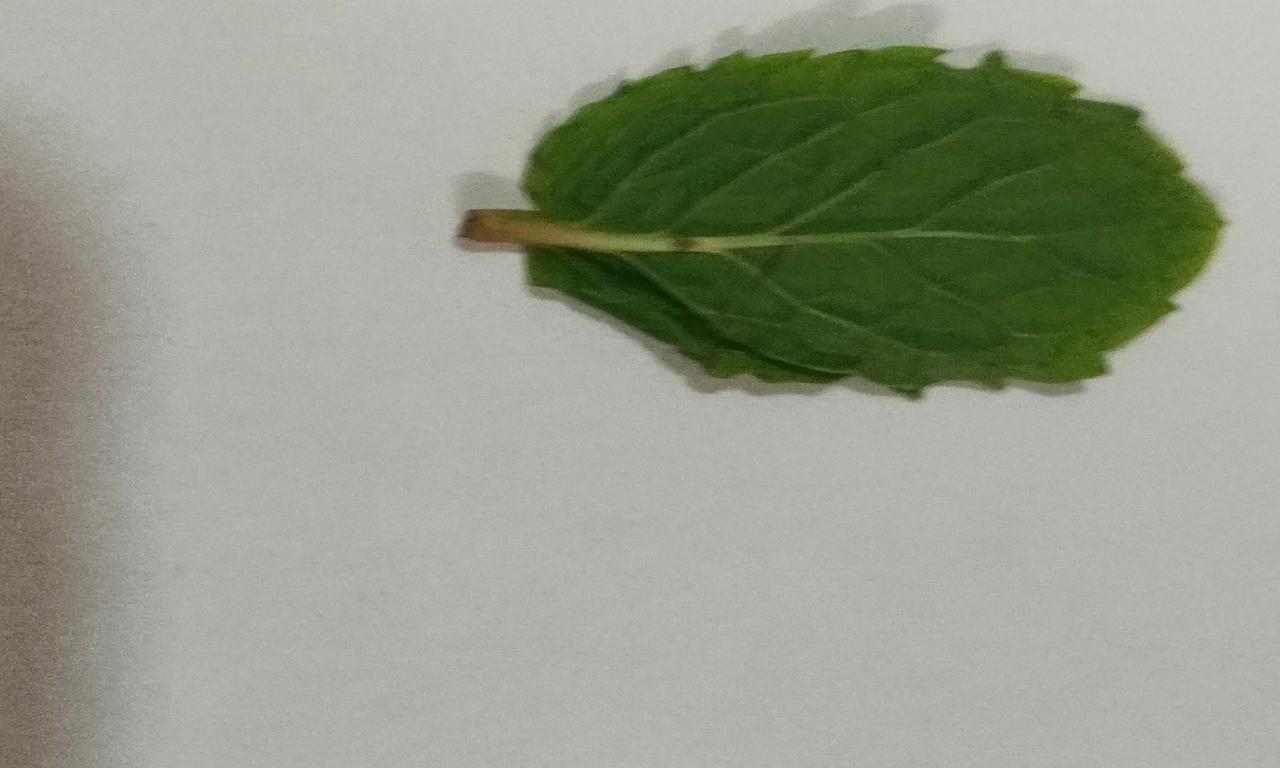
Label: Fresh